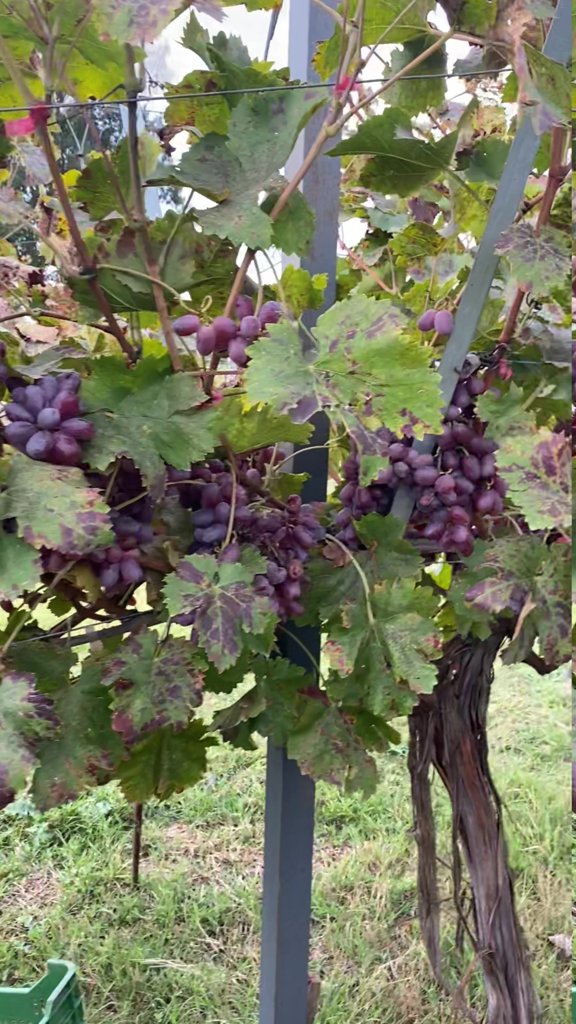
Berries visible: 96
Grape clusters: 5